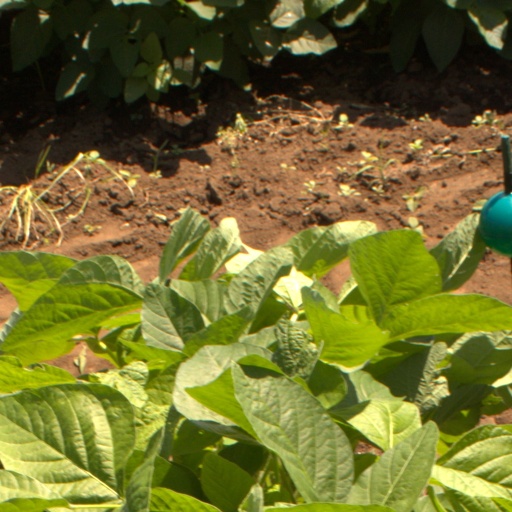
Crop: soybean